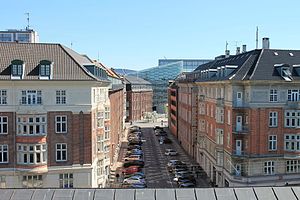
Anker Heegaards Gade
Anker Heegaards Gade set fra ny Carlsberg Glyptotek.
Anker Heegaards Gade er en gade på Vesterbro i København, der går fra Niels Brocks Gade til Rysensteensgade. Gaden blev navngivet i 1907 efter ejeren af Blågårds Jernstøberi og legatstifteren Anker Heegaard. Gaden er en del af kvarteret mellem Tivoli og Politigården, hvor en række gader er blevet opkaldt efter københavnske forretningsmænd, der også fungerede som legatstiftere eller mæcener.